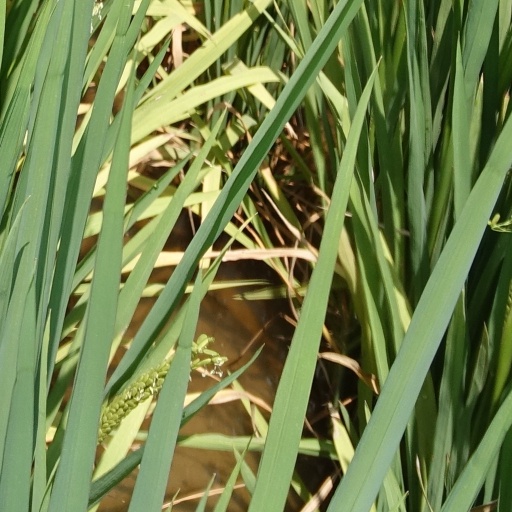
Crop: rice